Bergsala

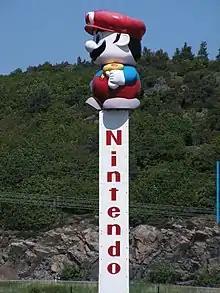
The original Mario statue that stood outside Bergsala's offices since the 1980s until 2016, when it was replaced with another statue more faithful to the character's modern design

Bergsala's headquarters in Kungsbacka are located at Marios gata 21 (Mario's Street 21), named after the famous Nintendo character Mario. Early on, the company had constructed a statue with Mario on top of it outside of its headquarters, which generally was considered a poor rendition of the character and had been compared to Saddam Hussein. In 2016, it replaced the statue with a more true-to-form version of Mario atop of a warp pipe.